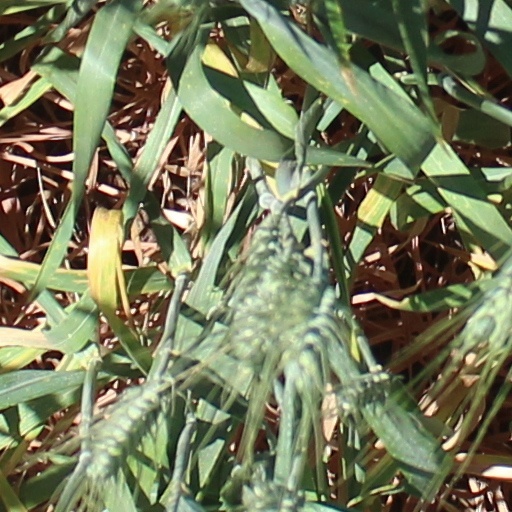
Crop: wheat